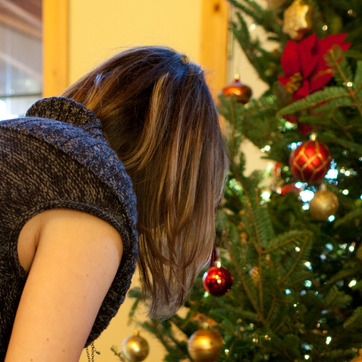
Material: hair